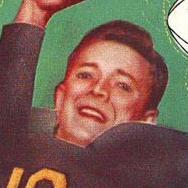
Age: 21